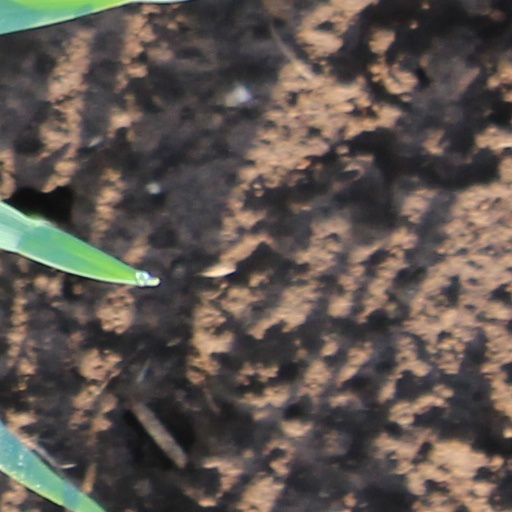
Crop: wheat